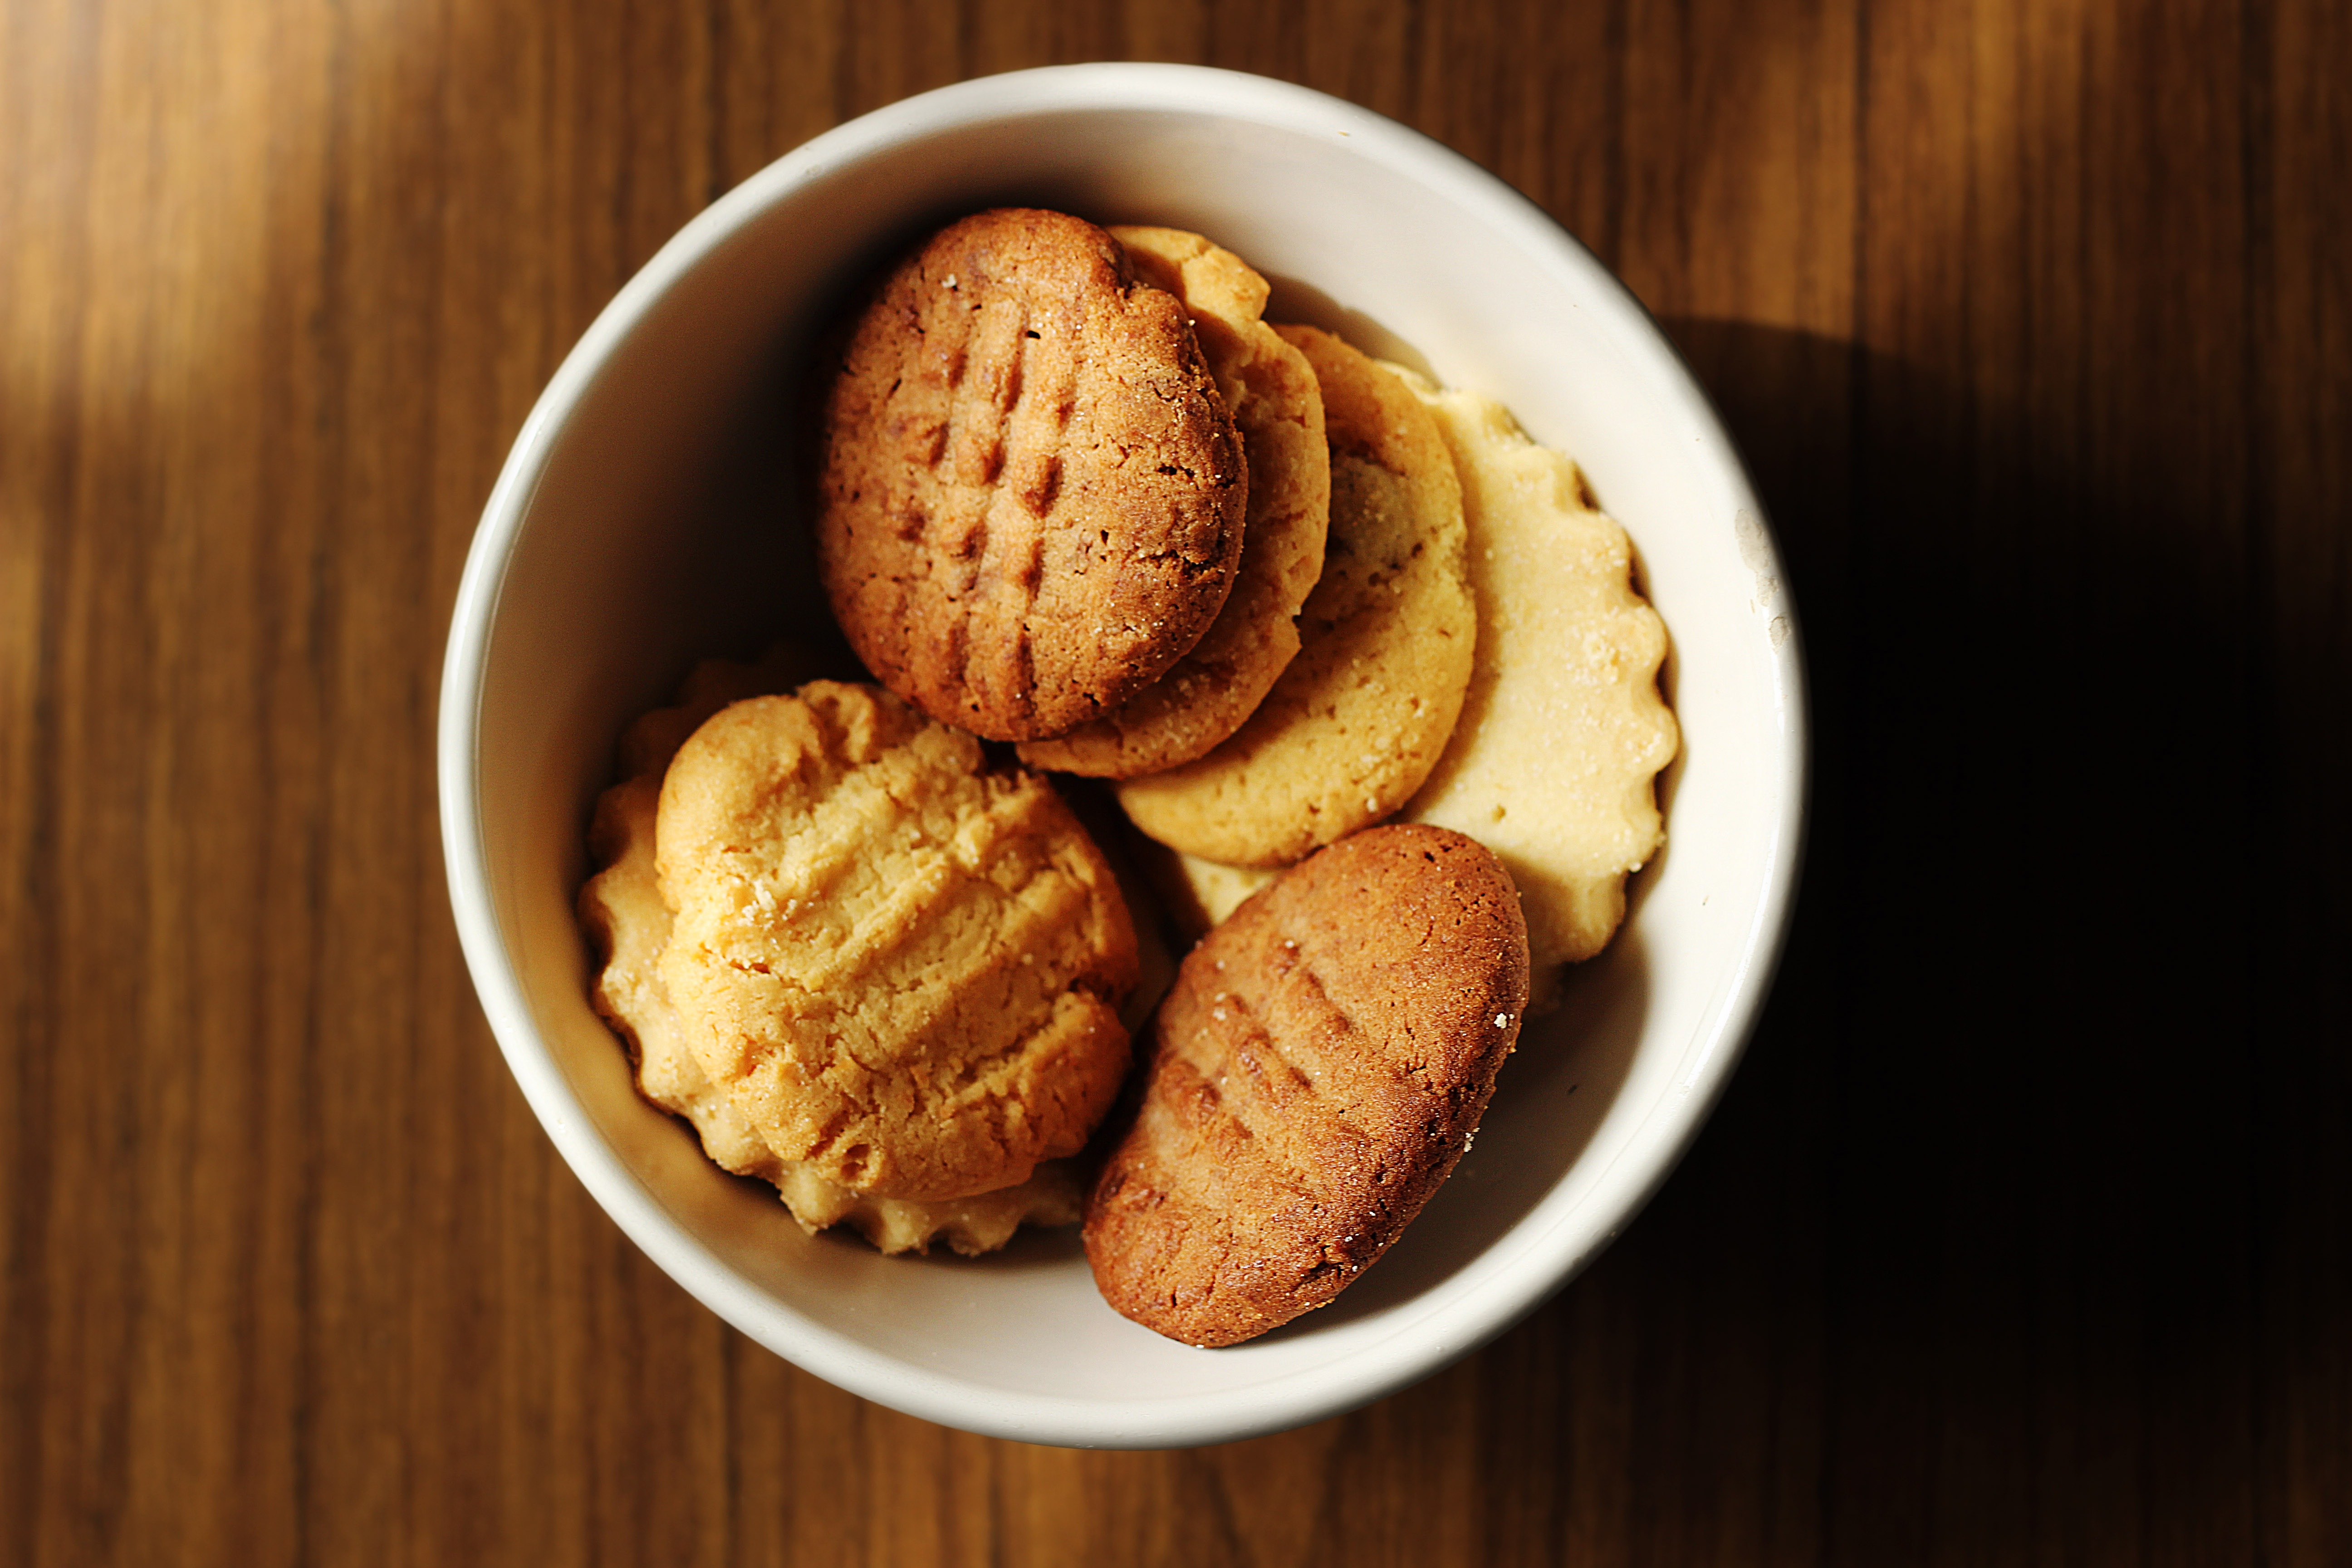
warm, dish, meal, food, produce, breakfast, baking, snack, dessert, cookies, bright, baked goods, flavor, biscuits, flowering plant, land plant, snack food